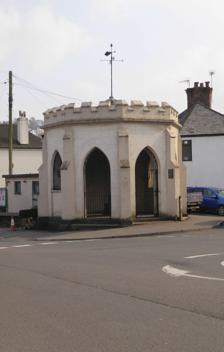
Building: Newport Roundhouse
Country: United Kingdom
Year built: 1829
Municipal building in Newport, Cornwall, England Newport Roundhouse Newport Roundhouse Location Newport Square, Newport, Cornwall , England Coordinates 50°38′32″N 4°21′57″W / 50.6421°N 4.3658°W / 50.6421; -4.3658 Built 1829 Architectural style(s) Gothic Revival style Listed Building – Grade II Official name The Round House and Base of Medieval Market Cross Designated 13 September 1972 Reference no. 1195995 Shown in Cornwall Newport Roundhouse , formerly known as Newport Town Hall , is a municipal building in Newport Square in Newport, Cornwall , England. The structure, which is one of the places in Cornwall where royal proclamations are read out, is a Grade II listed building . History The building was commissioned by Hugh Percy, 3rd Duke of Northumberland , whose local seat was at Werrington Manor , to serve as a modest market house for the town, and also to accommodate the remains of the market cross, which was a medieval shaft carved from granite . The site he selected, on the south side of Newport Square, had been occupied by a leather drying loft owned by a local currier , Nicholas Burt. The building was designed in the Gothic Revival style , built in brick with a stucco finish, and was completed in 1829. The duke was interested in classical architecture and asked for the design to be based on the Tower of the Winds in Athens . The design involved an octagonal structure with a series of buttresses supporting it at the corners. The eight bays featured four arched openings, two openings which were infilled at the bottom, and two openings which were completely infilled. The building was surmounted by a cornice , a castellated parapet , a conical roof and a weather vane . It became known as "the Temple of the Winds". The building served both as a local market hall and also as the place where parliamentary selection results for the parliamentary constituency of Newport were announced. However, Newport had a very small electorate and a dominant patron, the duke, which meant it was recognised by the UK Parliament as a rotten borough . Its right to elect members of parliament was removed by the Reform Act 1832 . By the second half of the 19th century, the building was simply known as "Newport Town Hall". The building was eventually acquired by the proprietor of the White Horse Inn, Charles Burt, who used it as a shed for the storage of building materials. In the early 1920s, his son, George Burt, decided to give the building to Launceston Town Council. The council concreted over the floor and had three seats installed. An extensive programme of refurbishment works, costing £30,000, as carried out to a design by Parkes Leas Architects in the early 21st century. After the works had been completed the building was officially re-opened in November 2005. The building, which remains under the ownership and management of Launceston Town Council, was one of the places in Cornwall at which the proclamation of King Charles III was read out in September 2022. References